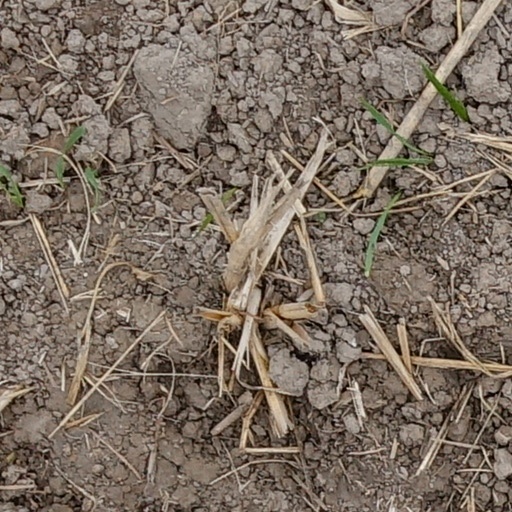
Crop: wheat